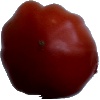
Label: tomato_heart